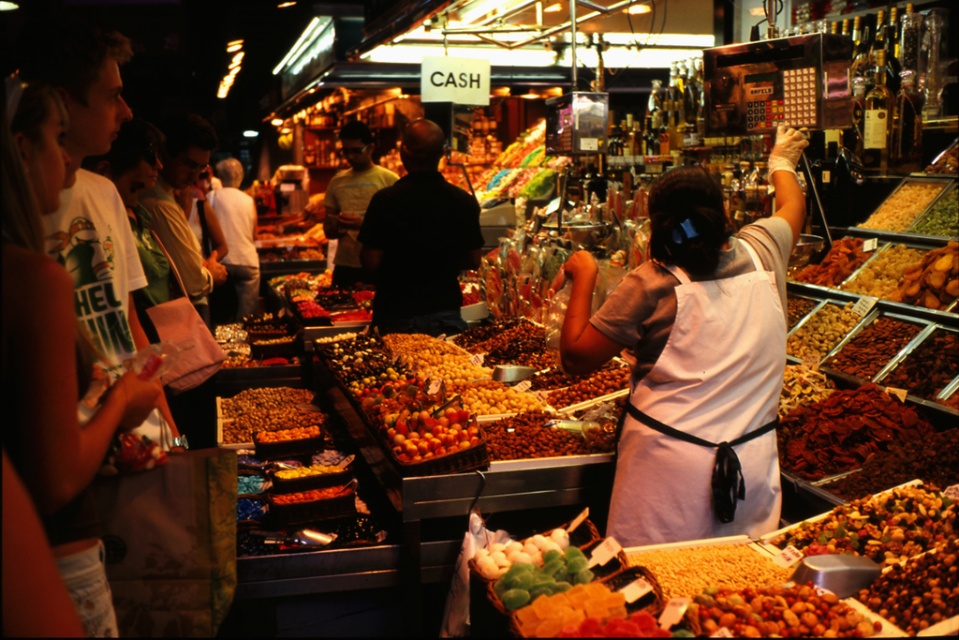
Question: Considering the relative positions of yellowish matte nuts at lower right and white cotton shirt at center in the image provided, where is yellowish matte nuts at lower right located with respect to white cotton shirt at center? (A) right (B) left
Answer: A